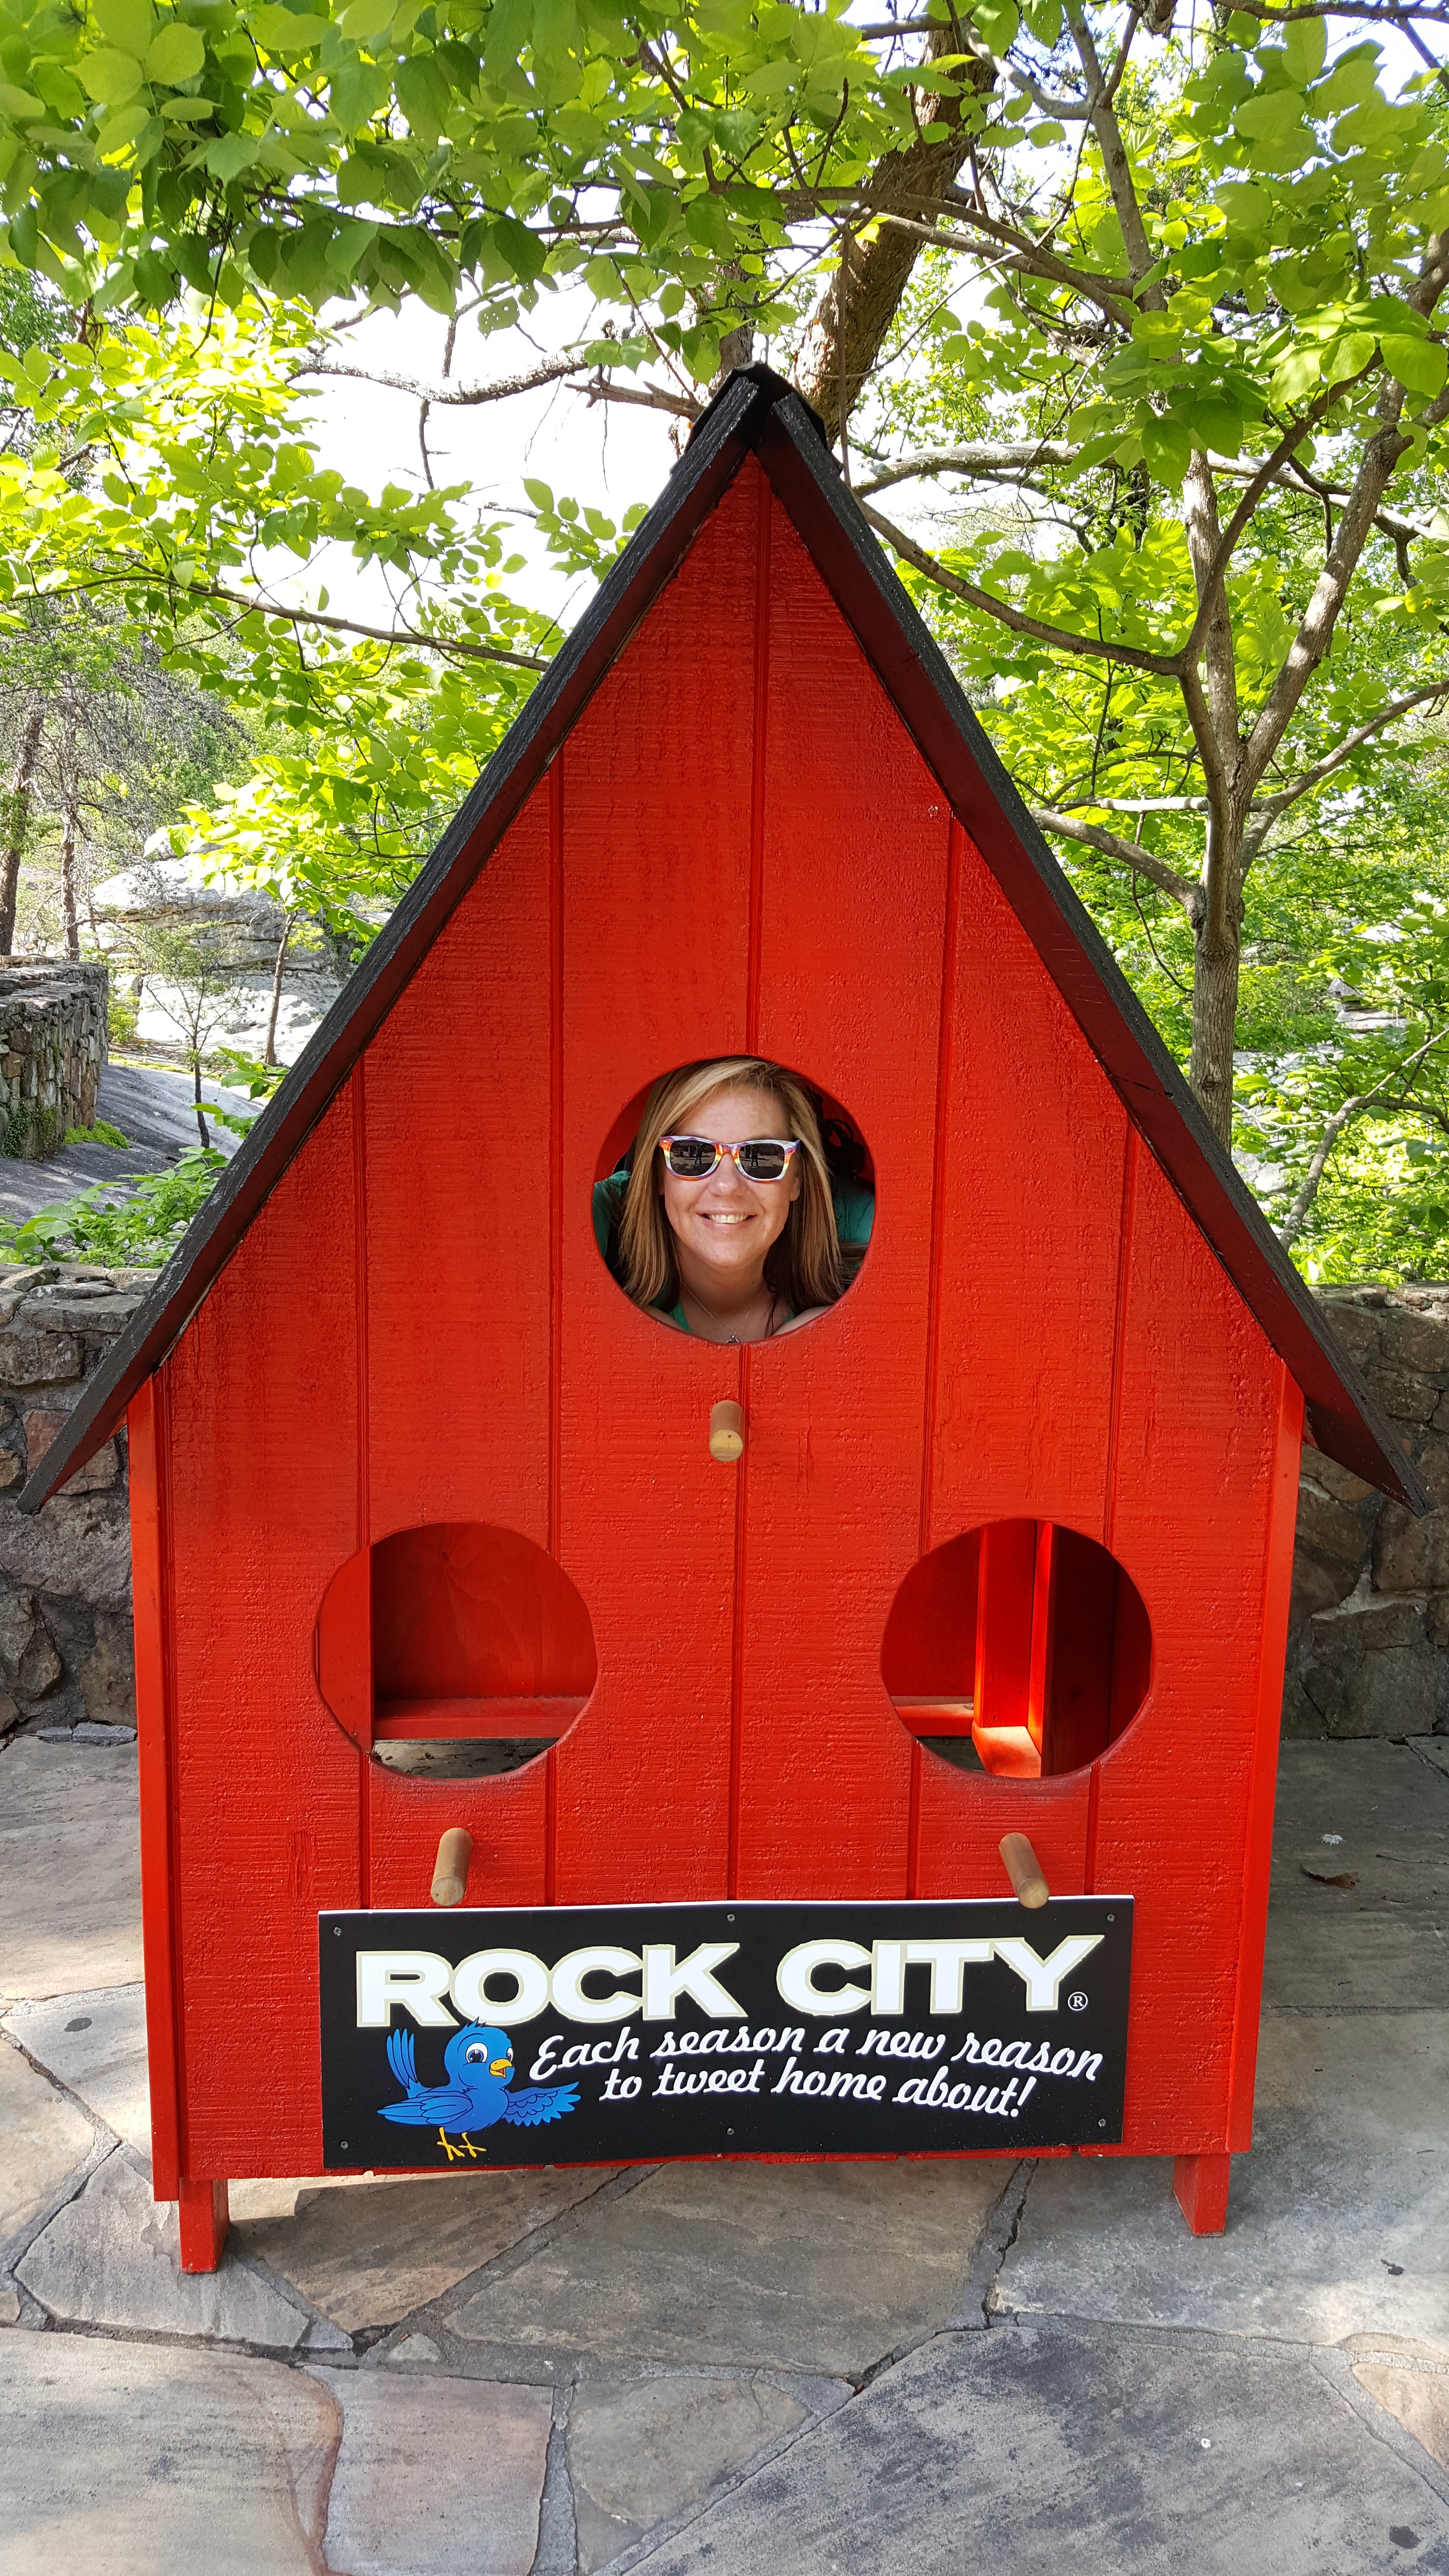
building, red, outdoor structure